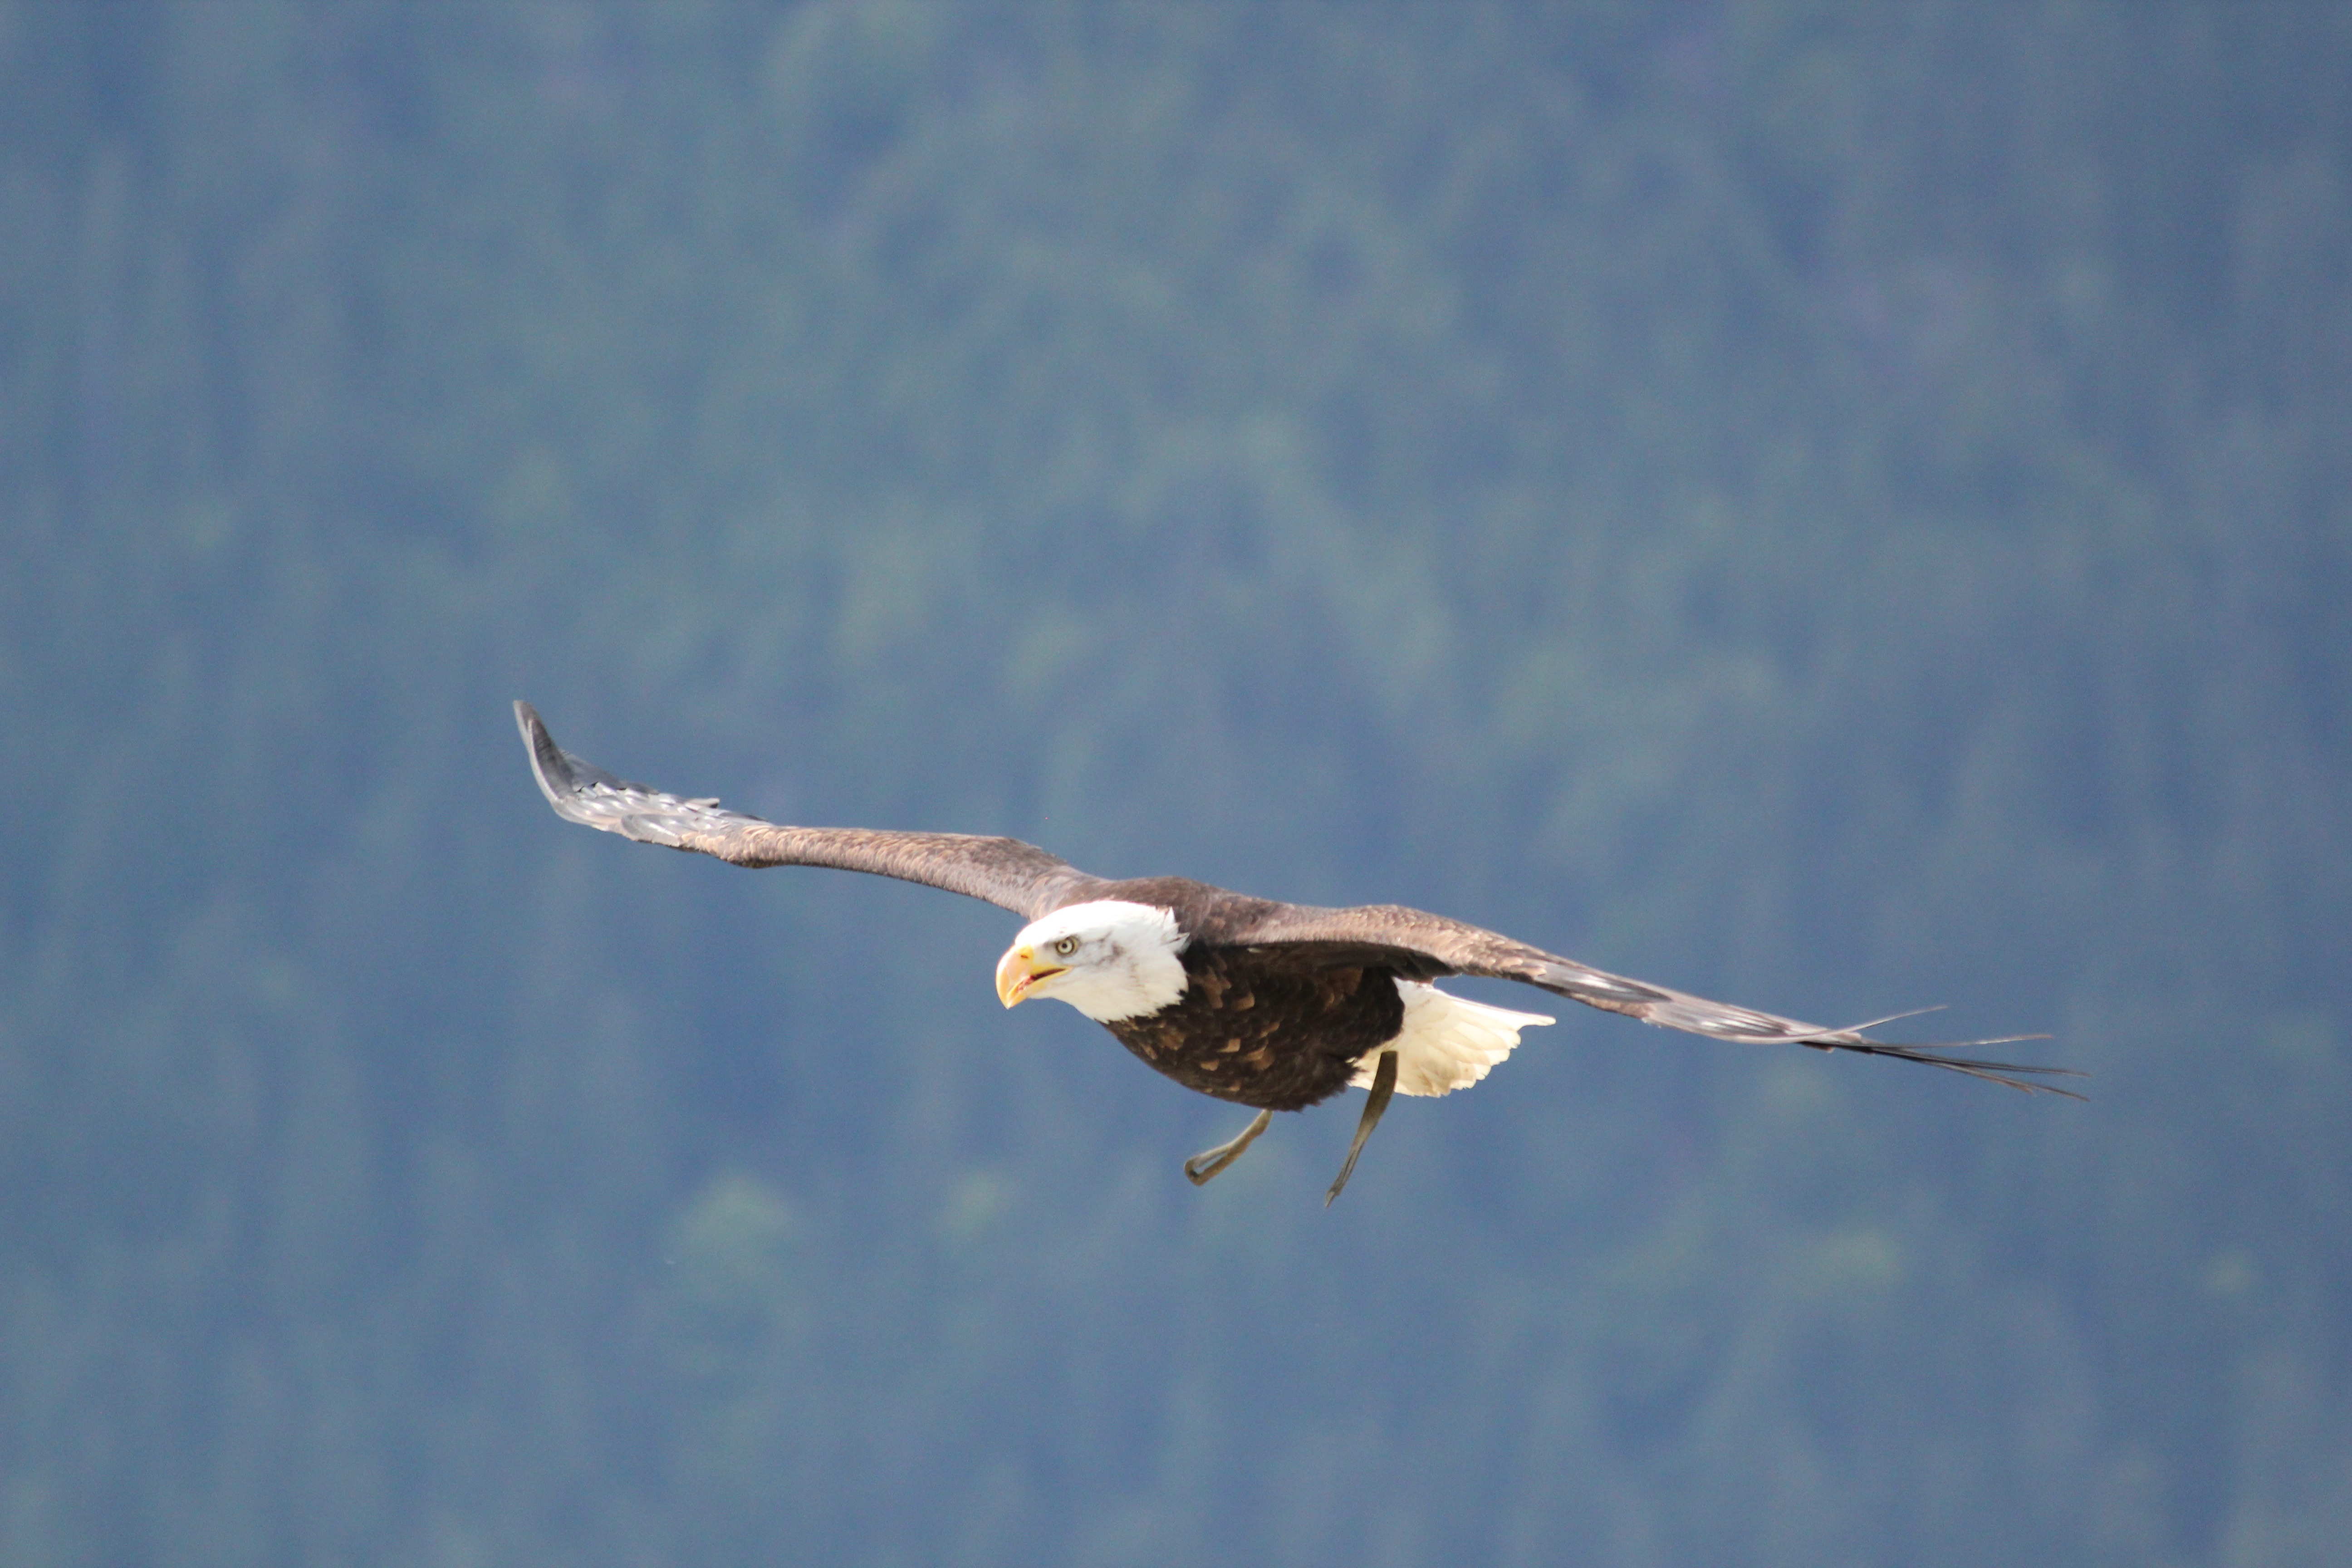
bird, wing, beak, flight, eagle, fauna, bird of prey, bald eagle, birds, vertebrate, vulture, accipitriformes, navy eagle